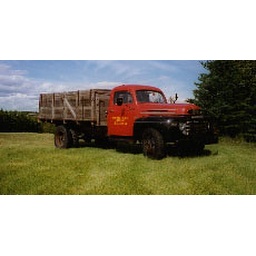
Trucks found in fields on the back roads of Alberta. This one was in running condition and polished up nice!